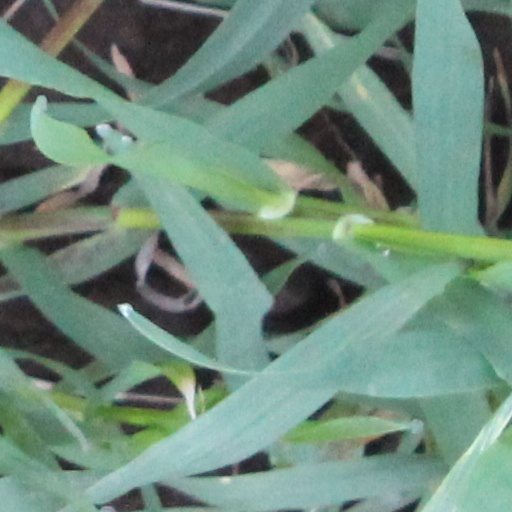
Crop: wheat